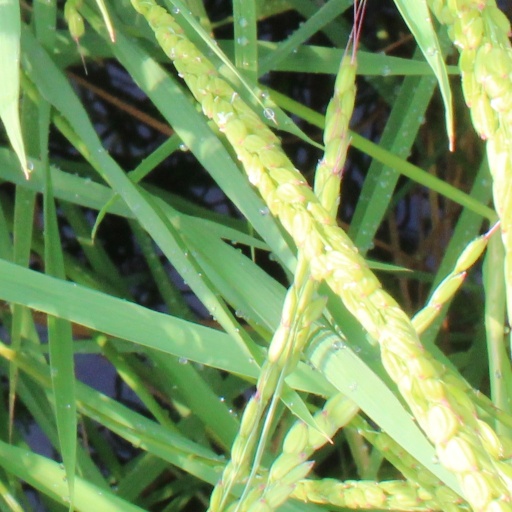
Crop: rice